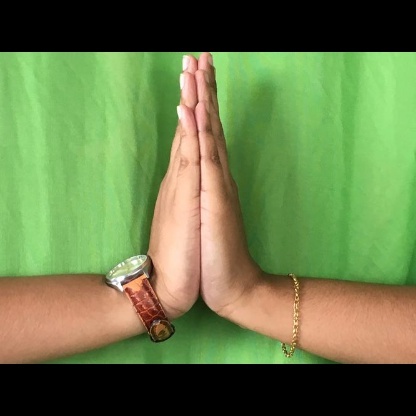
Mudra: Anjali